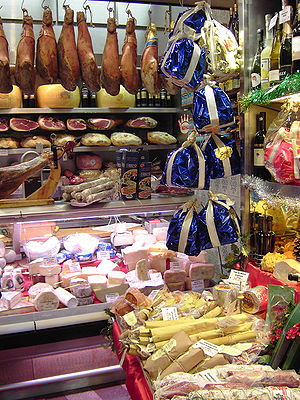
Delikatesse
Italiensk delikatessebutik i Rom
Delikatesse via tysk delikatessen, er et begreb, som beskriver finere mad. Begrebet kan også bruges for at beskrive en hensynsfuld eller taktfuld handling.